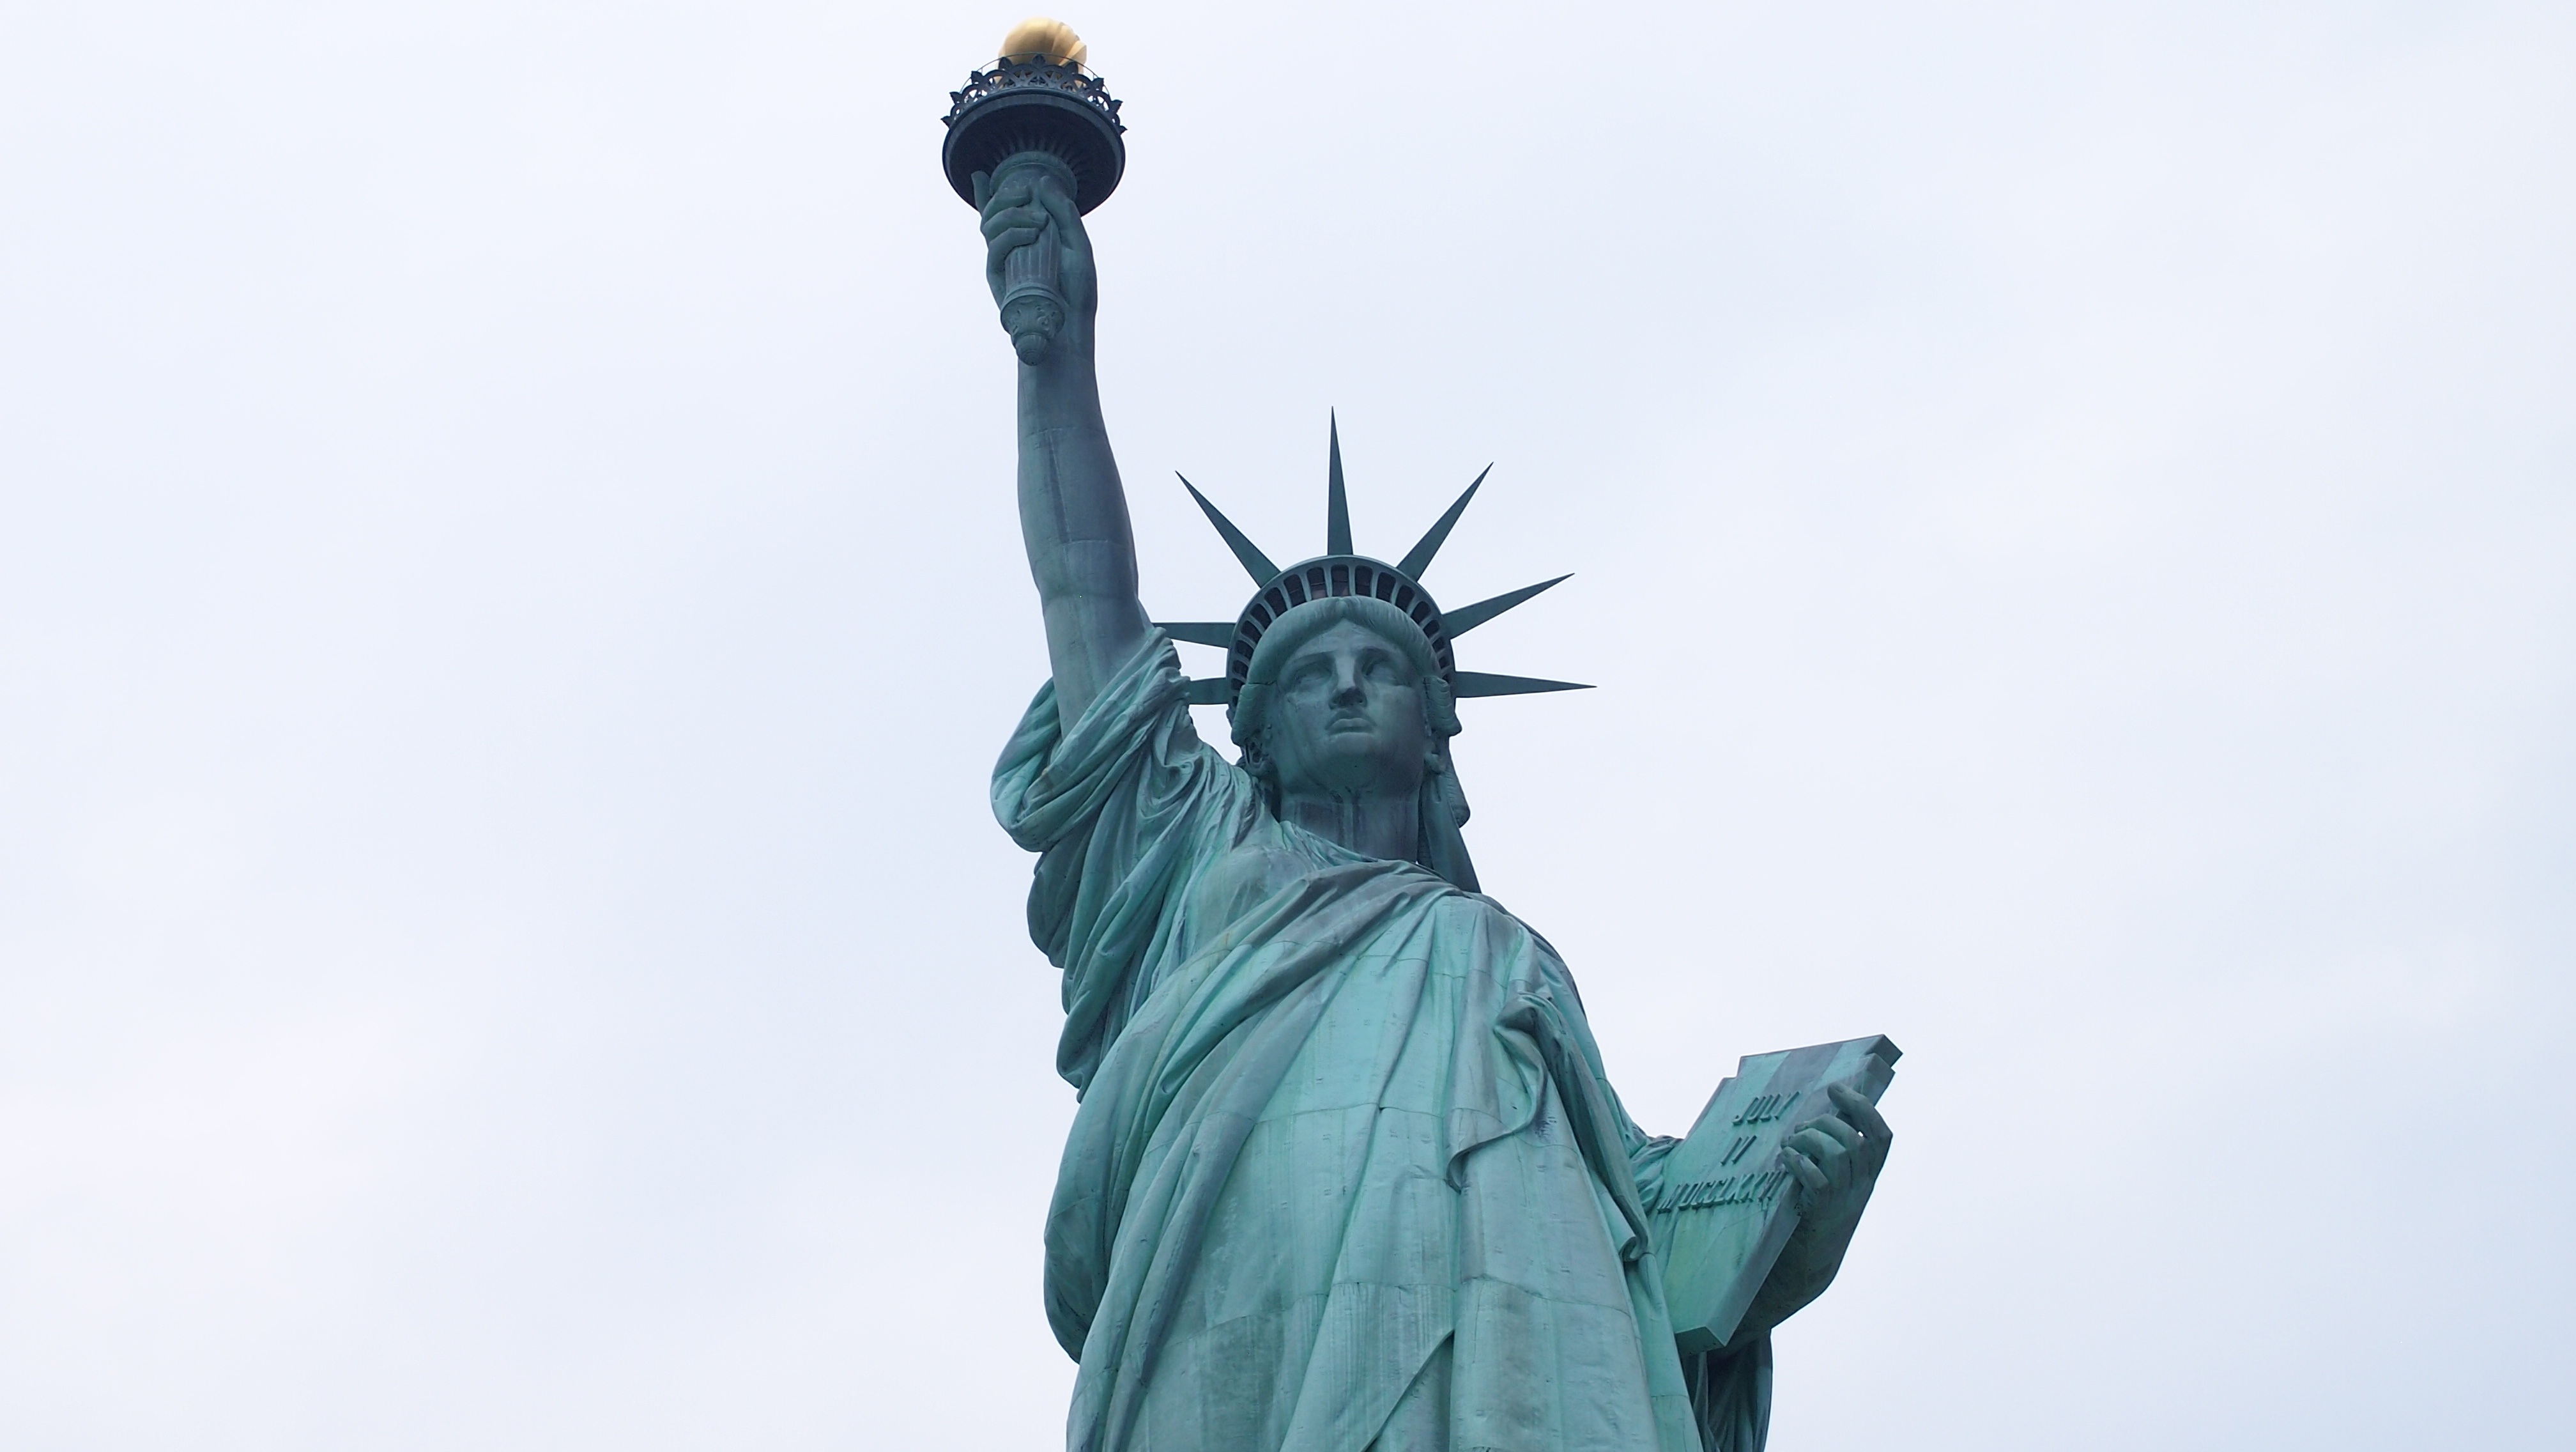
new york, new york city, monument, statue, statue of liberty, america, blue, artwork, united states, sculpture, art, temple, big apple, lady liberty, staten iceland